AK-74

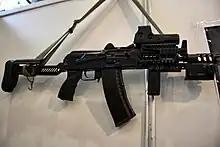
An AKS-74U with various Zenitco accessories installed

In 1991, the Izhmash factory in the city of Izhevsk began full-scale production of a modernised variant of the AK-74—the AK-74M ("М"—) assault rifle that offers more versatility compared with its predecessor. Apart from several minor improvements, such as a lightened bolt and carrier assembly to reduce the impulse of the gas piston and bolt carrier during firing, the rifle features a new glass-filled polyamide stock that retains the shape of the original AK-74 fixed laminated wood stock, but side-folds to the left like the skeletonised AKS-74 buttstock. As a result, pistol grip reinforcement plates that were once exclusively used on the folding stock variants are standard on all AK-74Ms. Additionally the AK-74M features an improved muzzle device with extended collar and threads to reduce play and a machine cut beneath to allow easier cleaning rod removal, a reinforced smooth dust cover and a redesigned guide rod return spring retainer that allows firing the GP-25, GP-30 and GP-34 underslung grenade launchers without having to use the previously necessary additional receiver cover fastener. To reduce production costs, barrel hardware, such as the front sight base and gas block, are dimple pressed on to the barrel instead of pinned on (commercial semi-auto variants are still pinned on to maintain user serviceability).